Baxter Troutman

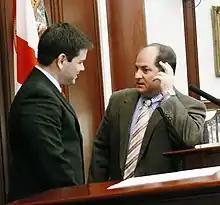
Troutman with Marco Rubio in 2008

Baxter Troutman is a Winter Haven, Florida citrus grower, businessman, and Republican politician who served as the representative for District 66 in the House of Representatives of the U.S. state of Florida. He was first elected to the Florida House in 2002, and was re-elected to three more successive terms. He served as vice chair of the Committee on Environmental Protection and the Environment & Natural Resources Council.